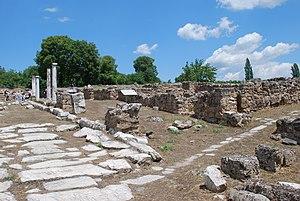
Vue du site archéologique de l'ancienne Edessa, en Macédoine (Grèce).